Mat Moto

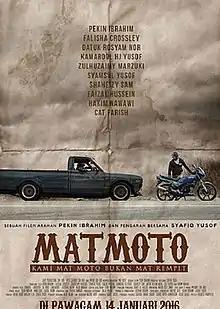
Film poster

Mat Moto: Kami Mat Moto, Bukan Mat Rempit (or simply Mat Moto) is a 2016 Malaysian Malay-language action adventure film co-directed by Pekin Ibrahim and Syafiq Yusof. The screenplay was written by Pekin Ibrahim and marks his directorial debut. It features an ensemble cast including Pekin himself, Rosyam Nor, Zul Huzaimy, Faizal Hussein, Cat Farish, Syamsul Yusof, Shaheizy Sam, Kamarool Hj. Yusof, Falisha Crossley, and Hakim Nawawi.